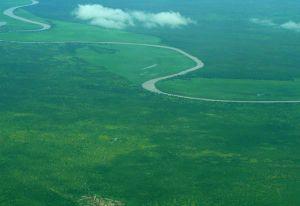
La monarchie Shilluk est un ancien État de l'Afrique de l'est situé sur les rives du fleuve du Nil blanc et ayant la ville de Fachoda pour capitale et résidence royale. D'après les traditions locales, ce royaume apparait vers le milieu du XVIᵉ siècle fondé par le premier souverain, le demi-dieu Nyikang. Les souverains animistes shilluk ont dû faire face à partir du XIXᵉ aux assauts militaires des armées de l'empire ottoman puis à la colonisation britannique dans le cadre du Soudan anglo-égyptien. Le royaume shilluk n'existe plus aujourd'hui en tant qu'entité politique indépendante, mais seulement comme une chefferie traditionnelle en relation avec les autorités administratives de l'actuel Soudan du Sud.
Nyikang, fils du roi Okwa et de la déesse Nyikaya, est le premier dynaste de la monarchie Shilluk, un ancien royaume indépendant de l'Afrique de l'Est qui persiste sous la forme d'institution traditionnelle au sein de la république du Soudan du Sud. Du personnage historique, on sait peu de choses. Nyikang est probablement originaire de la région des Grands Lacs africains et a sans doute vécu durant les premières décennies du XVIᵉ siècle. Les récits de plusieurs peuples Luo, Shilluk en premier lieu mais aussi Anyuak, Thuri, Balanda et Jur-Chol s'accordent pour faire de lui le fondateur la nation Shilluk, sans doute vers 1530-1550, après avoir traversé les marécages du Sudd et s'être installé sur la rive occidentale du Nil Blanc dans l'aire de l'actuel comté de Panyikang, au sud-ouest de la ville de Malakal.